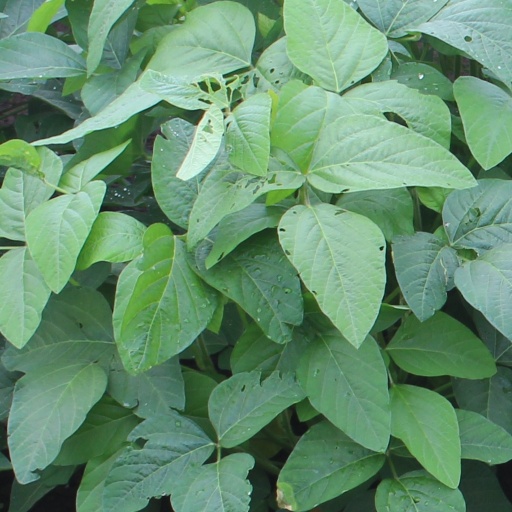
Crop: soybean